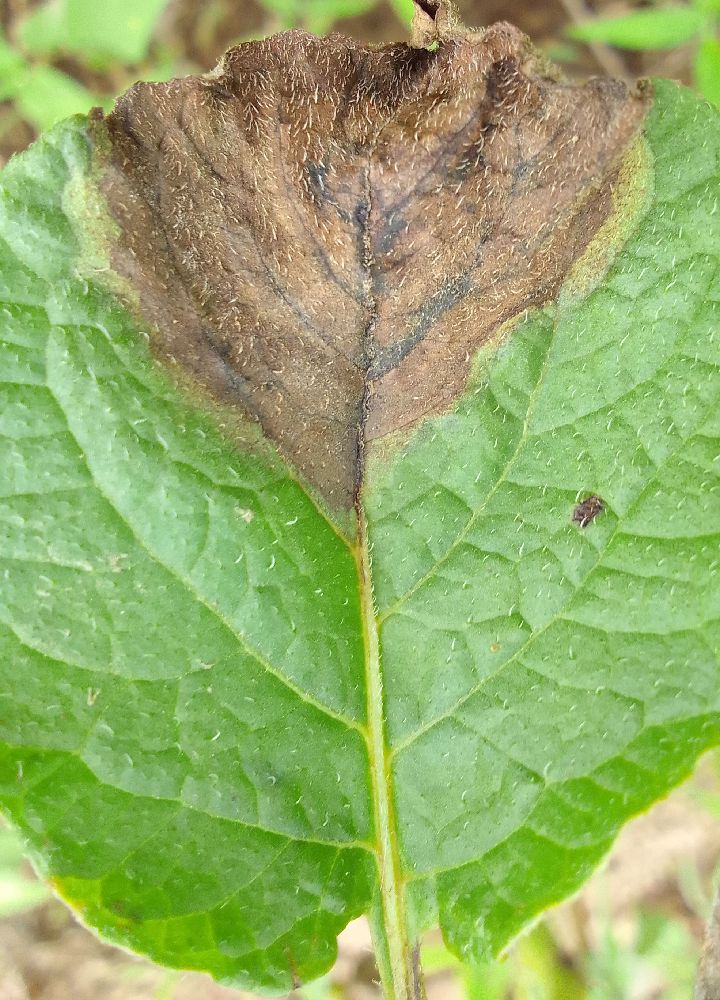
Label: Late blight